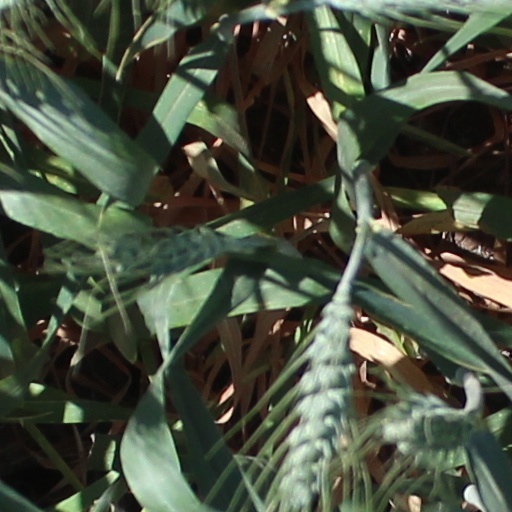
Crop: wheat